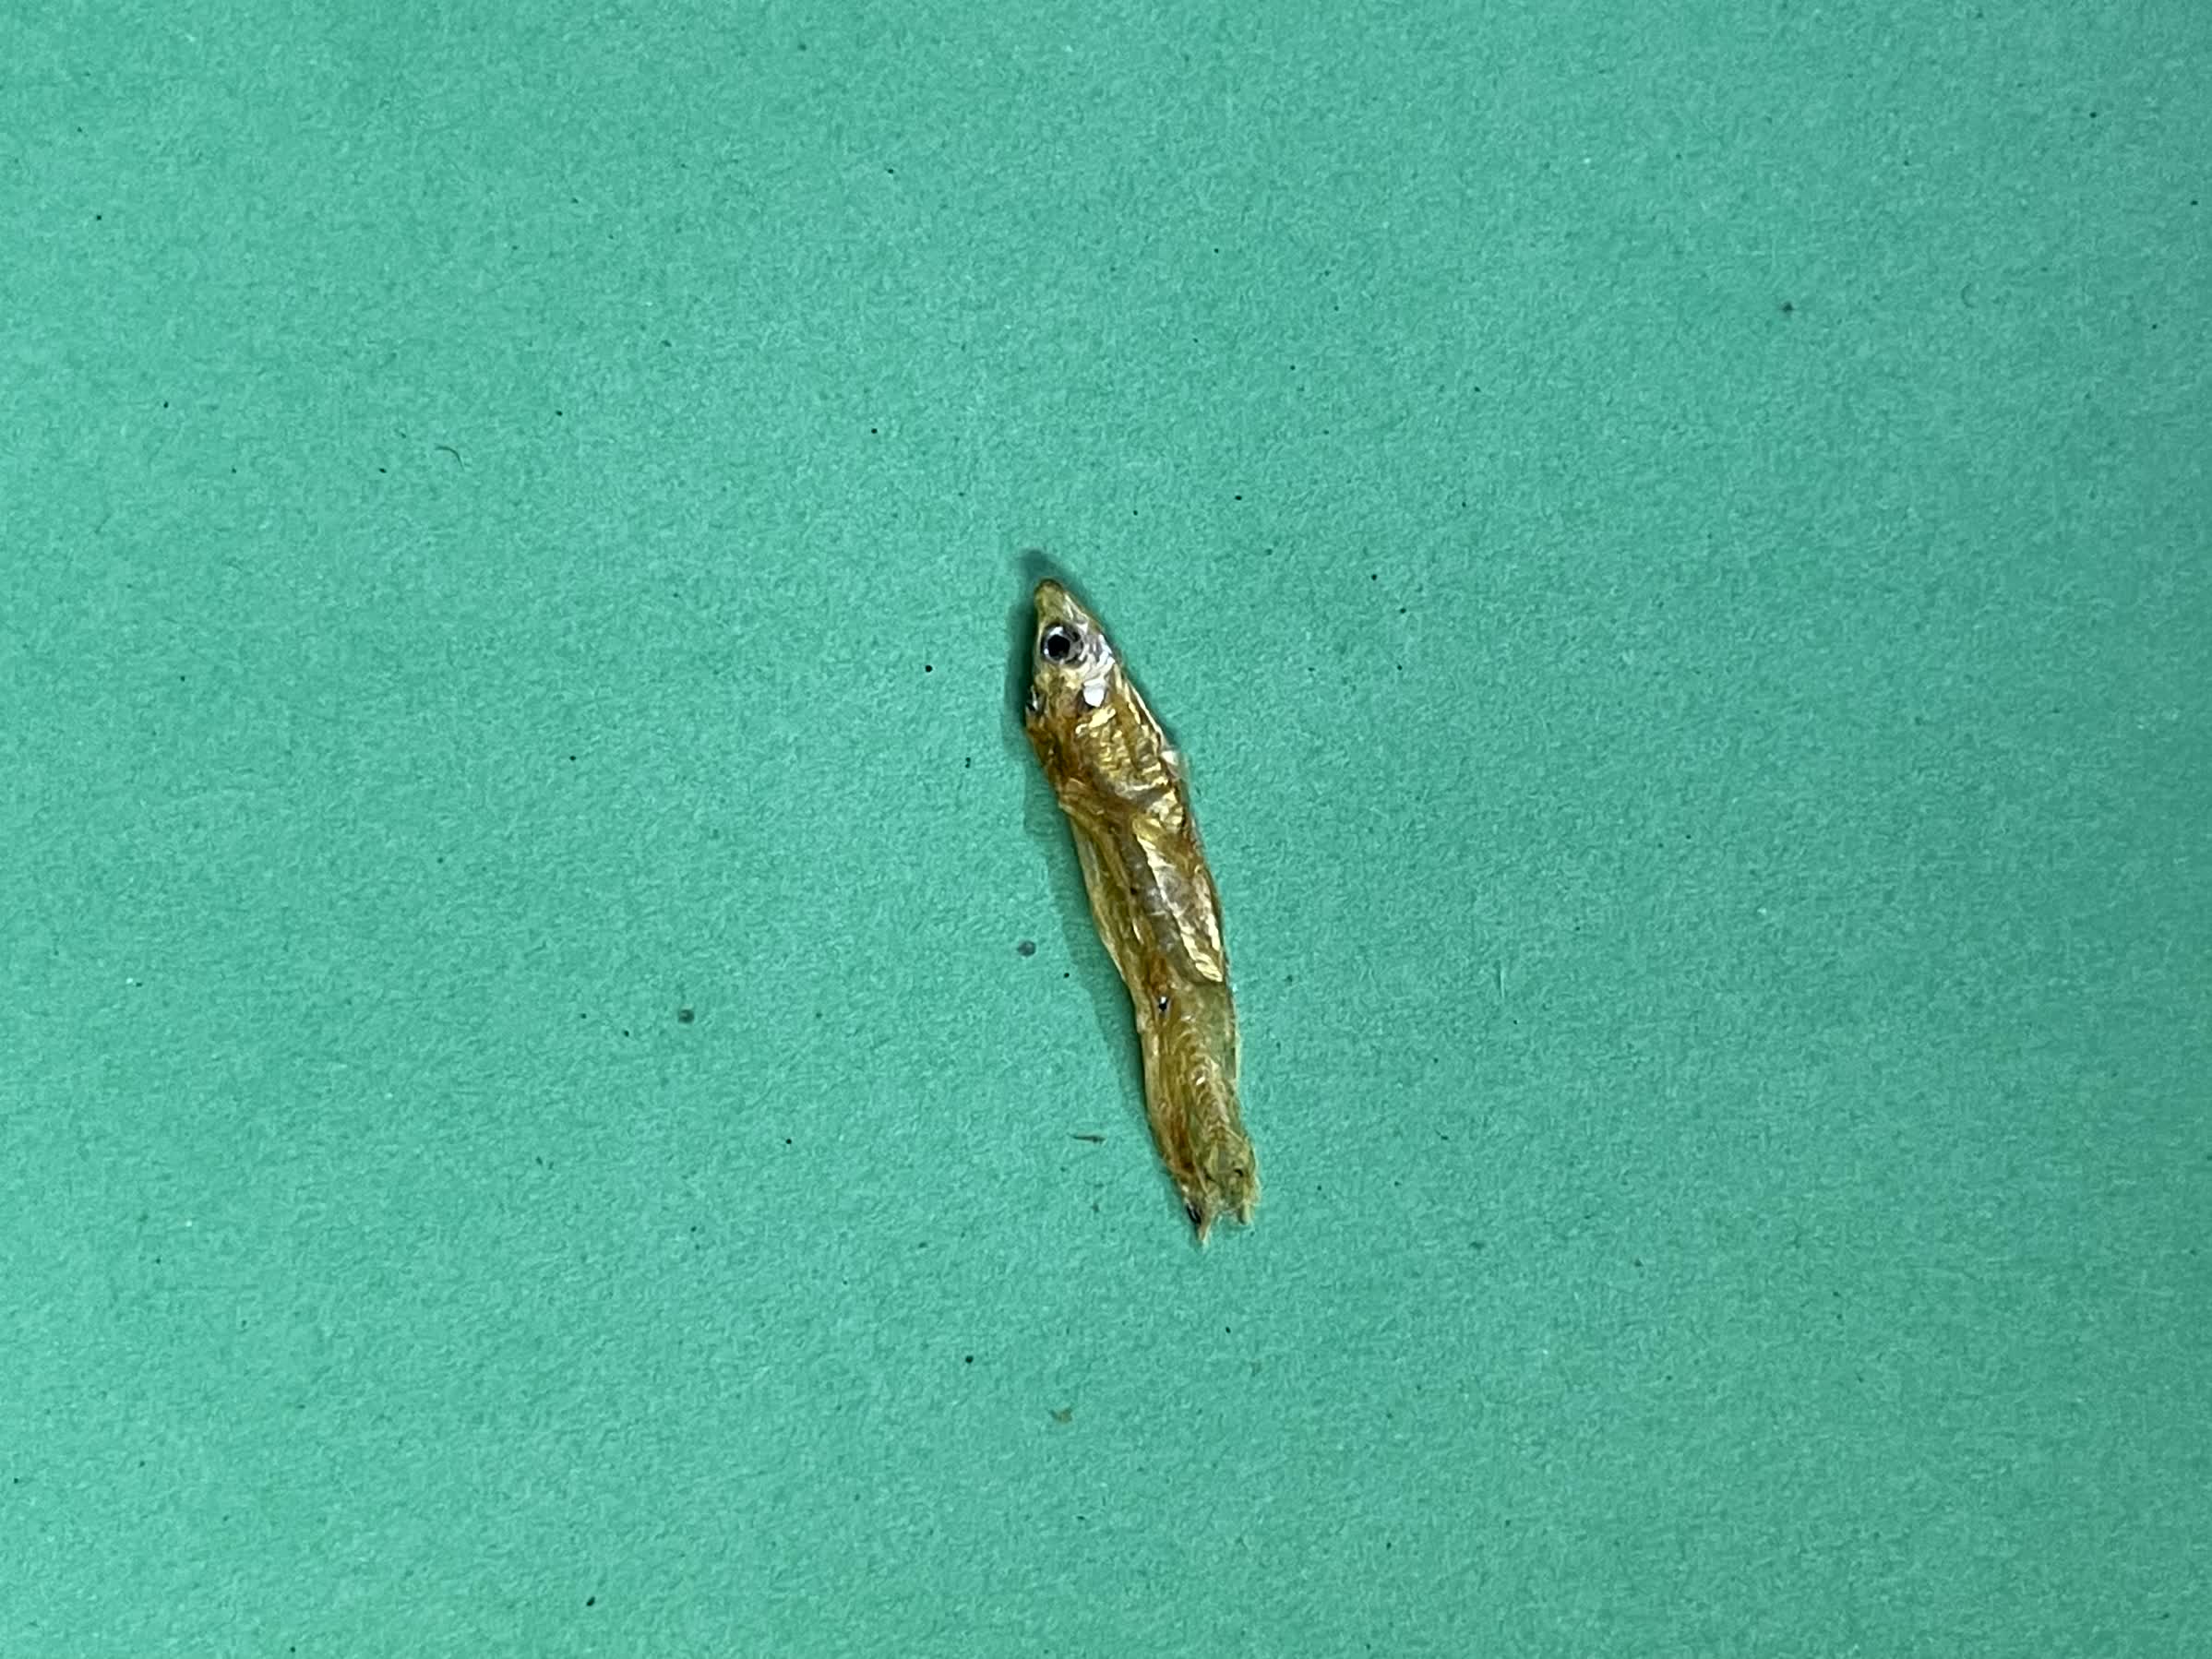
Species: kachki